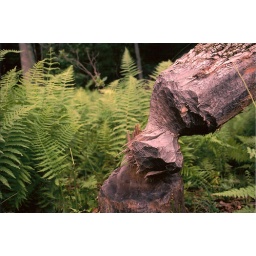
A 5&amp;quot; diameter tree that has been chewed by the beavers living at the duck pond.